Khitan people

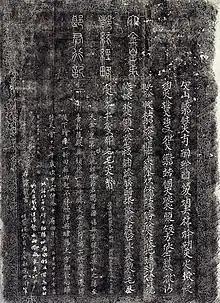
Inscription on the "Da Jin huangdi dutong jinglüe langjun xingji" stele, in both Khitan small script (lower right) and Chinese (lower left).

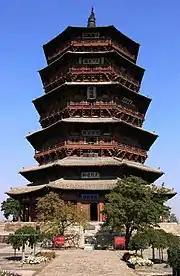
The Pagoda of Fogong Temple, built in 1056.

The Khitan language is now extinct. Some scholars believe that Khitan is Proto-Mongolic, while others have suggested that it is a Para-Mongolic language. Khitan has loanwords borrowed from the Turkic Old Uyghur language and Koreanic languages.